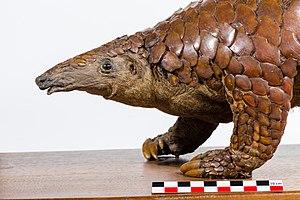
Le Pangolin à courte queue ou Pangolin de Chine. est une espèce de mammifères de la famille des Manidae. Il vit en Asie orientale et du Sud-Est.